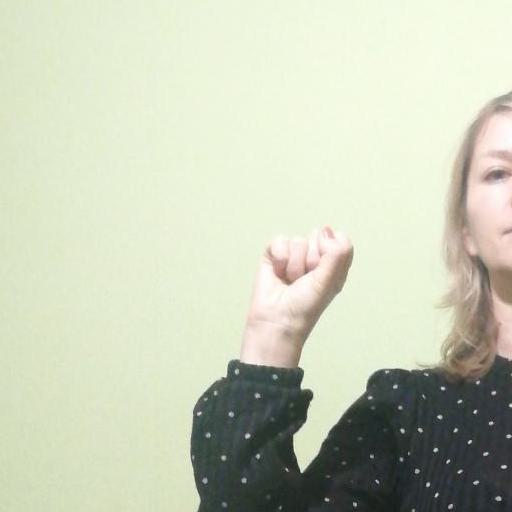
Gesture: fist